Vania Masías Málaga

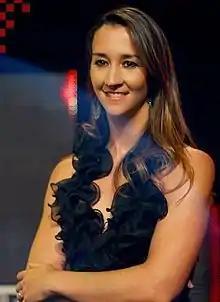

Vania Masías Málaga (born 3 January 1979) is a Peruvian dancer and choreographer. She is founder and president of the D1 Cultural Association.